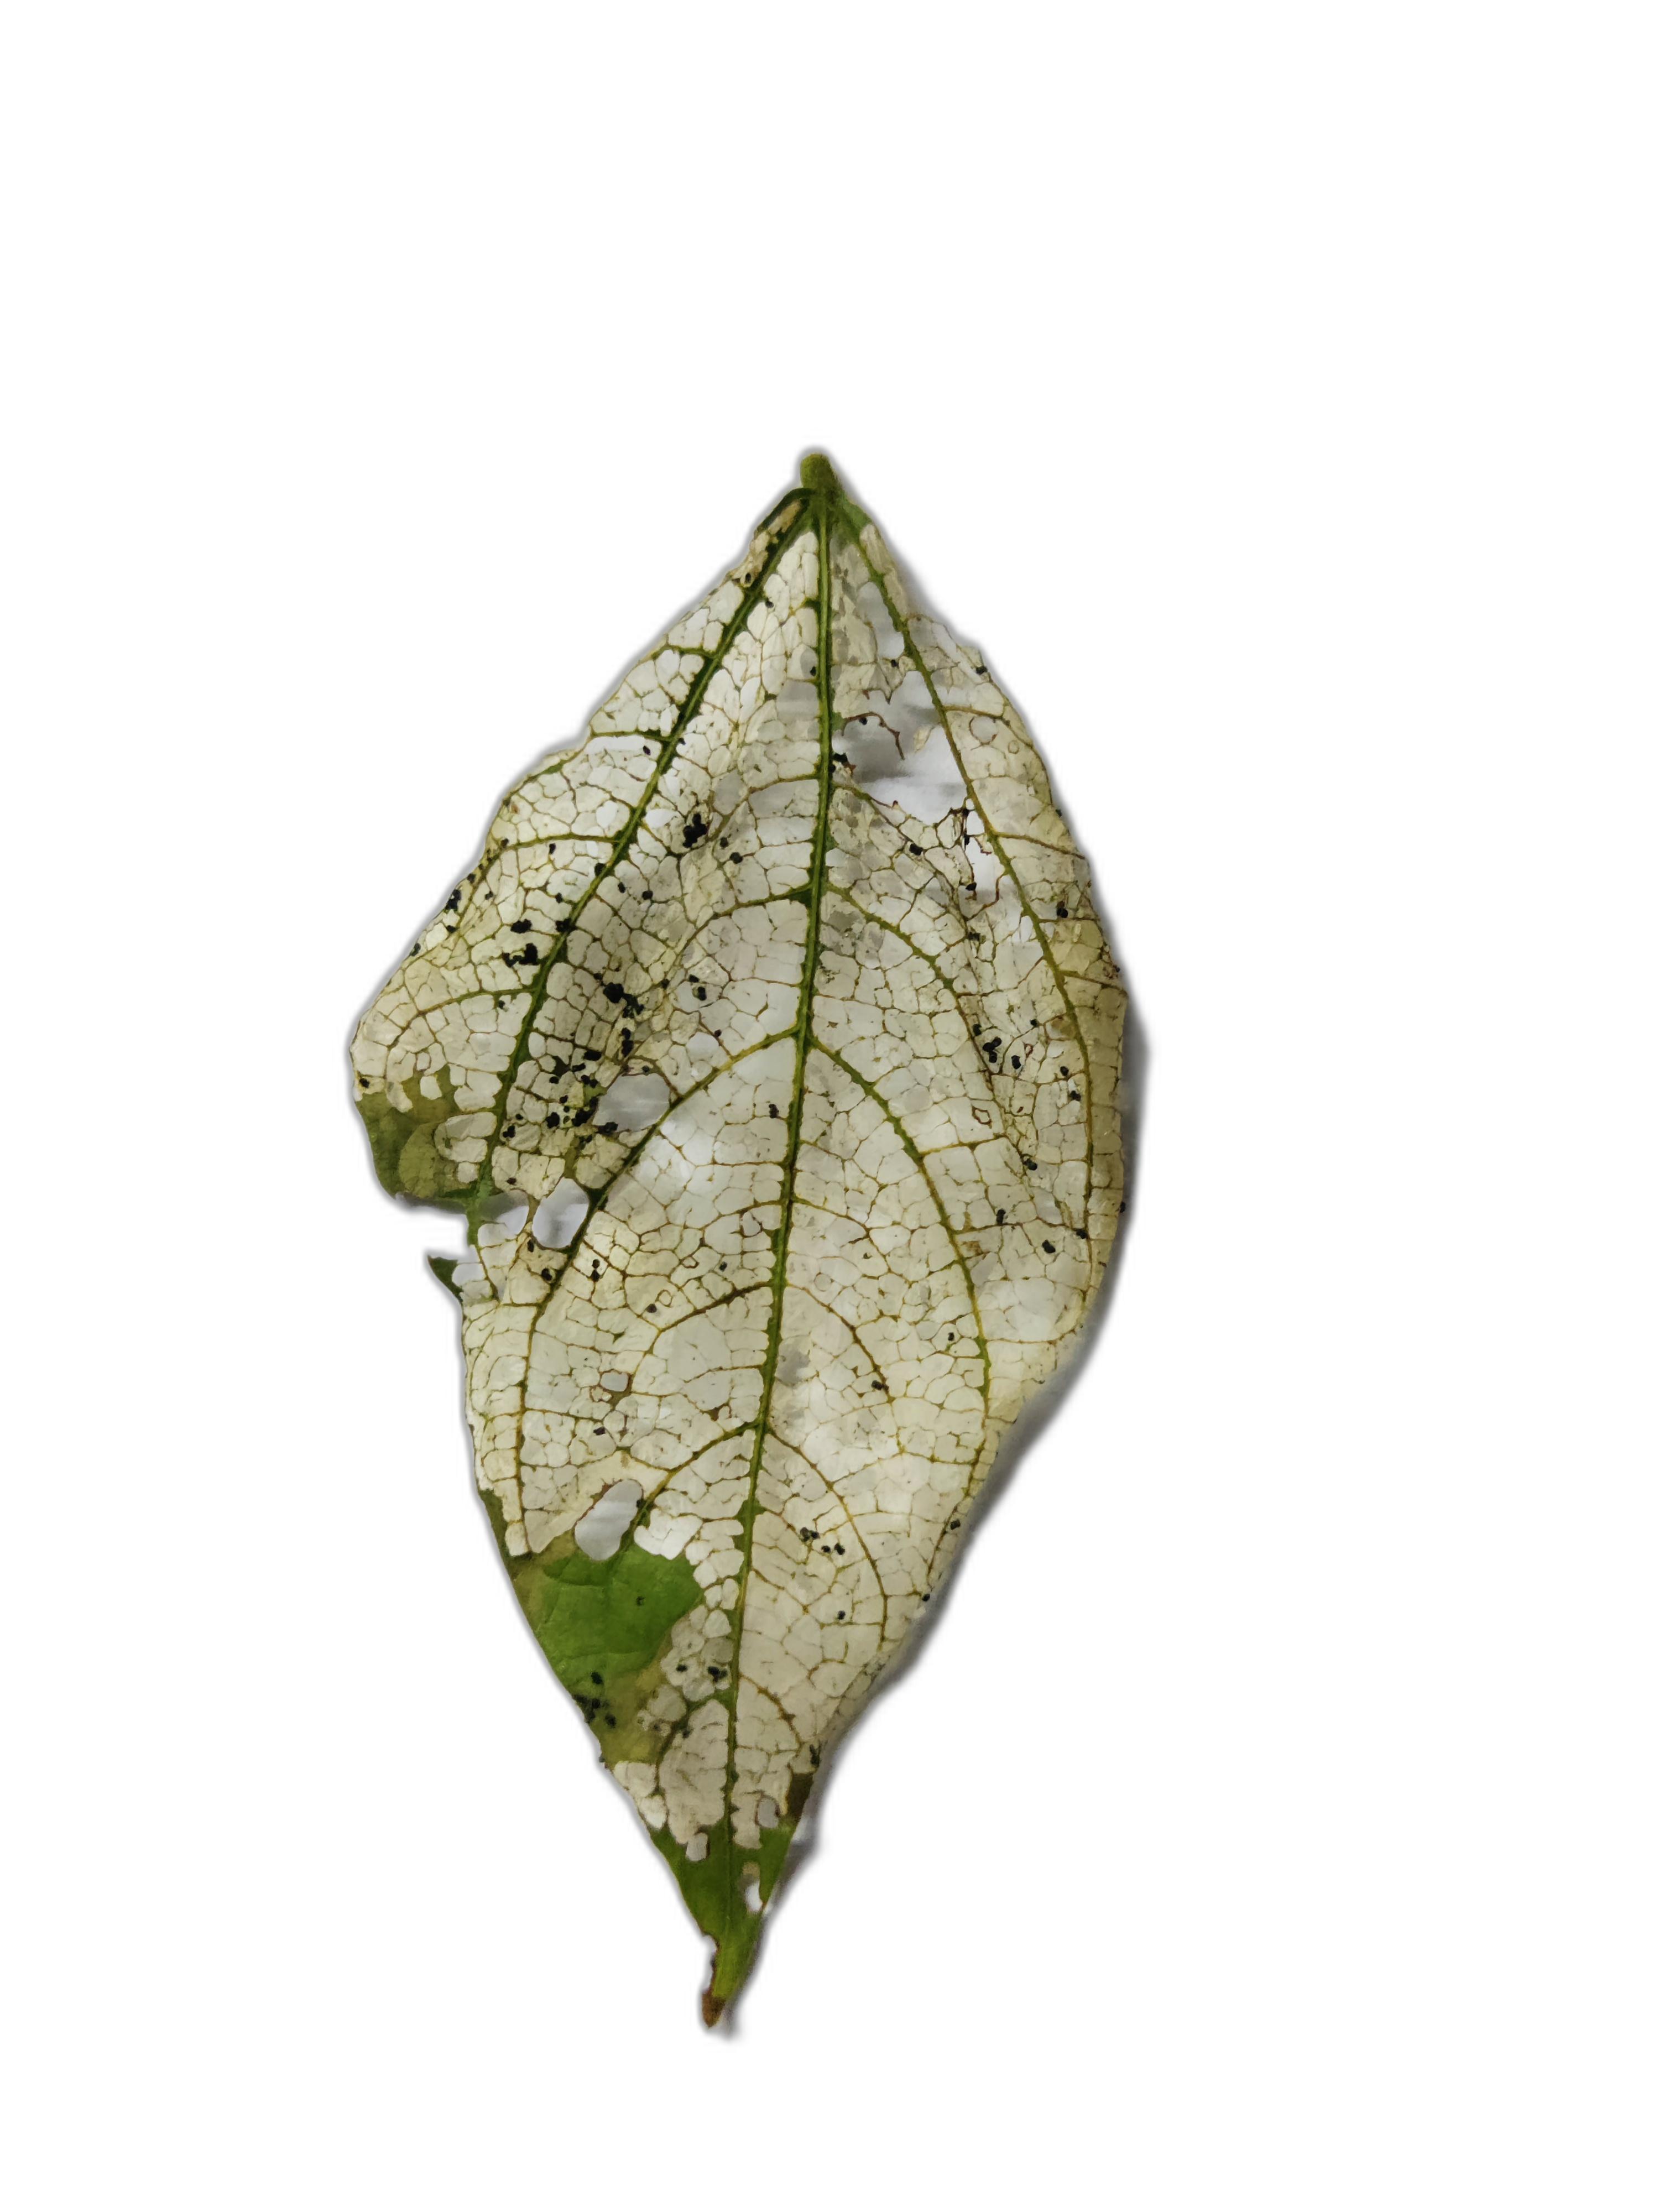
Label: Insect